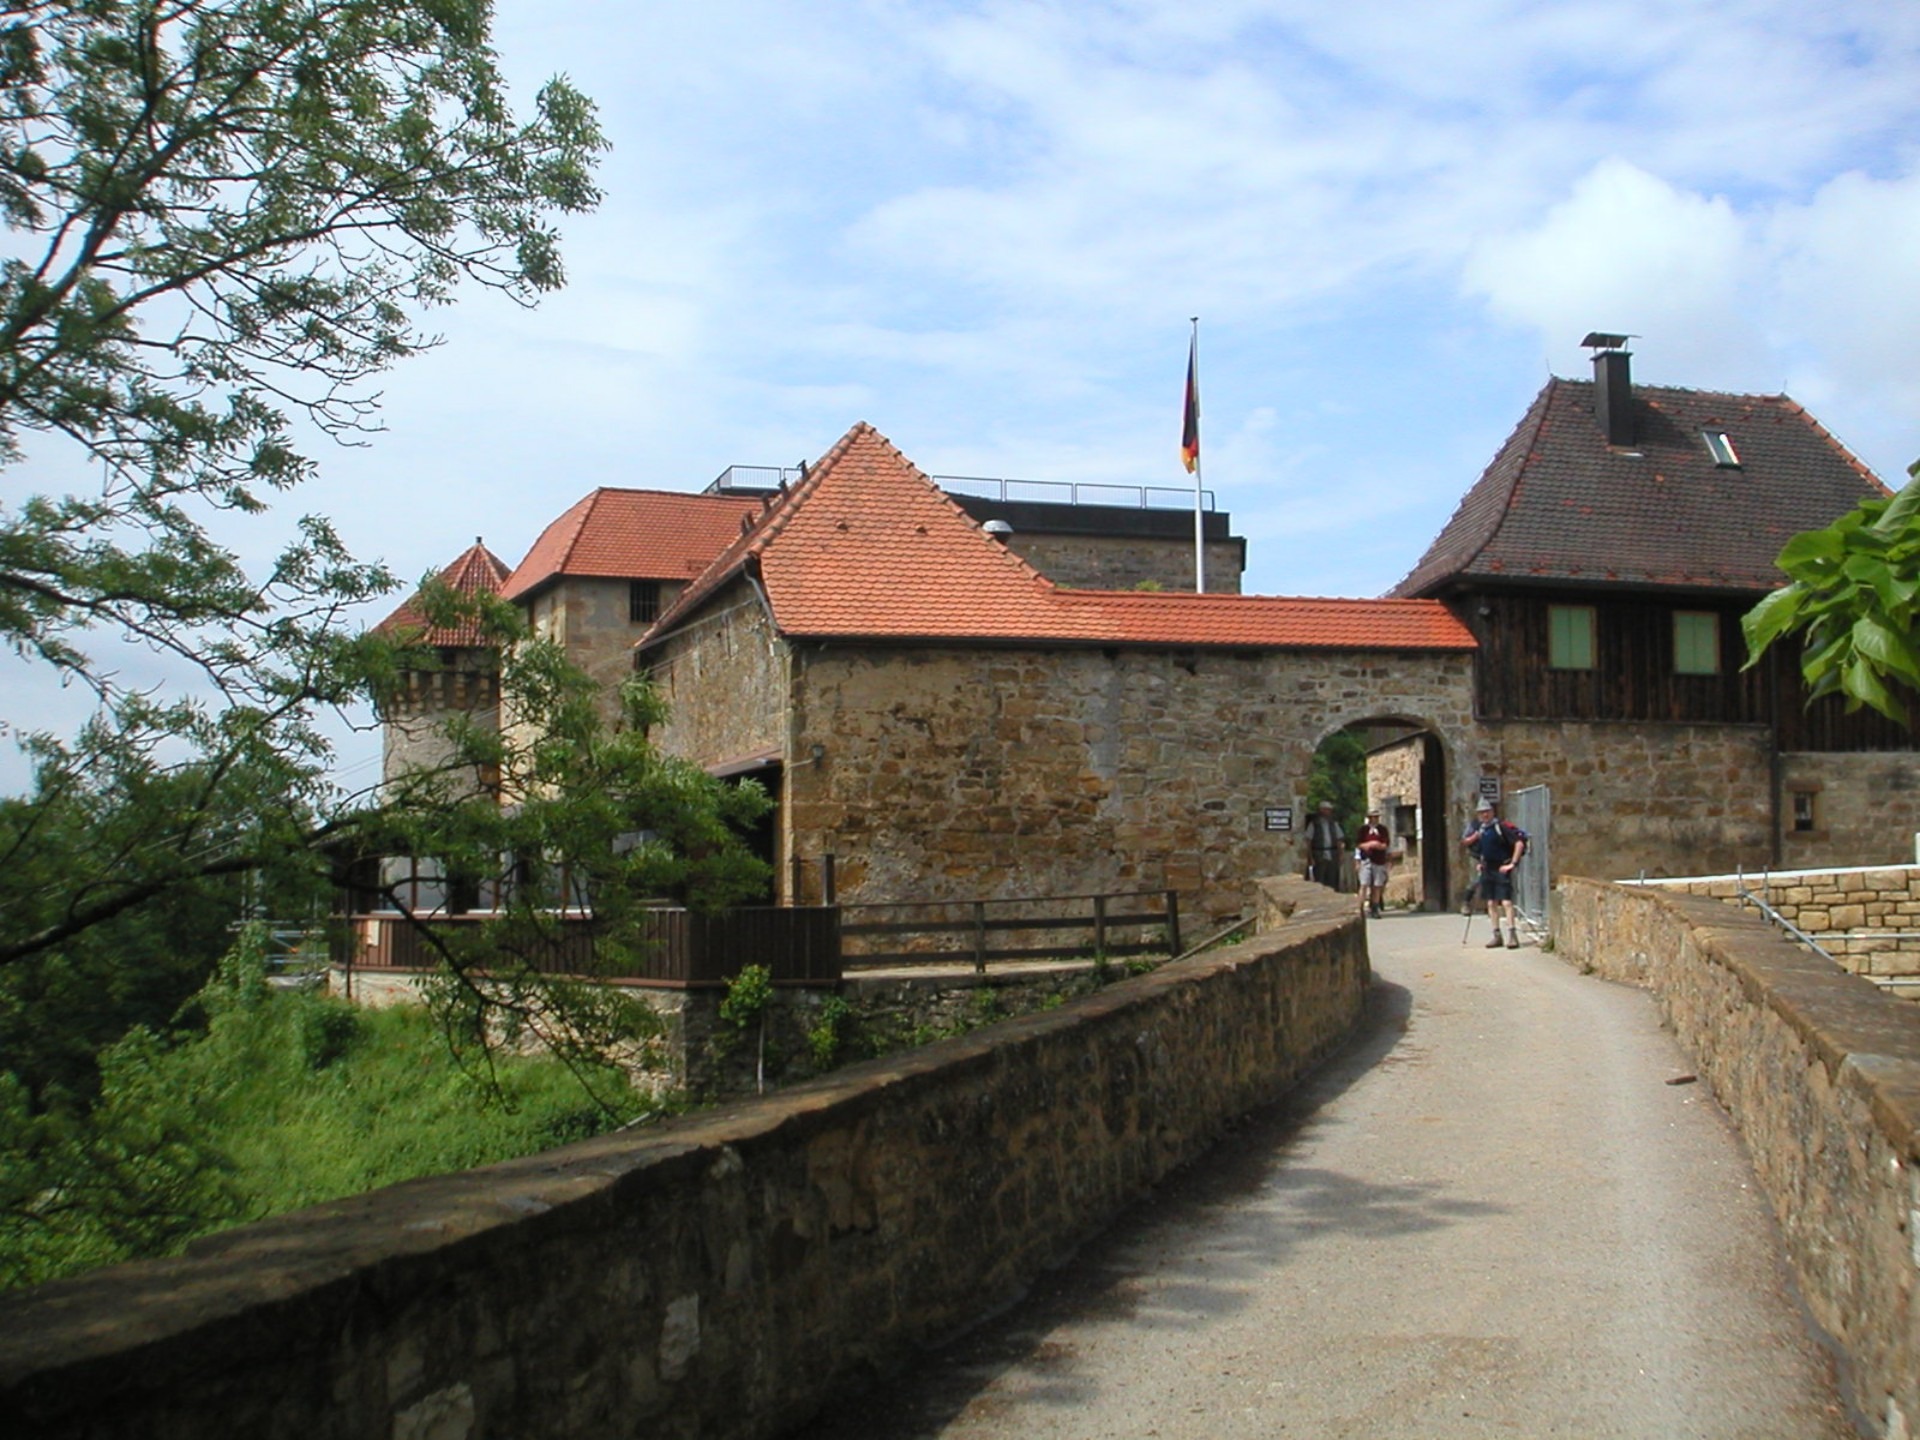
house, town, building, chateau, vacation, village, cottage, fortification, waterway, monastery, estate, rural area, burgruine, swabian alb, baden wurttemberg, kaiserberg, rechberg, hohenstaufen castle, house of hohenstaufen, staufer country, ruin hohenrechberg